List of fictitious stories in Romance of the Three Kingdoms

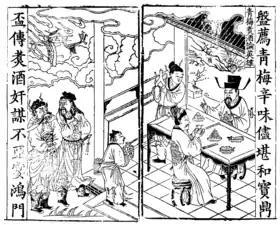
An illustration from a Ming dynasty edition of "Romance of the Three Kingdoms".

The following is a chronologically arranged list of apocryphal stories in the 14th century novel "Romance of the Three Kingdoms" ("Sanguo Yanyi"), one of the Four Great Classical Novels of Chinese literature. Although the novel is a romanticised and highly fictionalised retelling of the fall of the Eastern Han dynasty and subsequent Three Kingdoms period, due to its immense esteem and popularity, many people mistake it for an accurate historical account of the era. The primary historical sources for the Three Kingdoms period are found in the "Twenty-Four Histories", namely Fan Ye's "Book of the Later Han", Chen Shou's "Records of the Three Kingdoms" (including annotations by Pei Songzhi from other historical texts such as Yu Huan's "Weilüe" and the "Jiang Biao Zhuan"), and Fang Xuanling's "Book of Jin". Since "Romance" is a historical novel, many stories in it are dramatised or imaginative, or based on folk tales and historical incidents that happened in other periods of Chinese history. What follows is an incomplete list of the better known of such stories in the novel, each with accompanying text that explains the differences between the story and historical accounts.